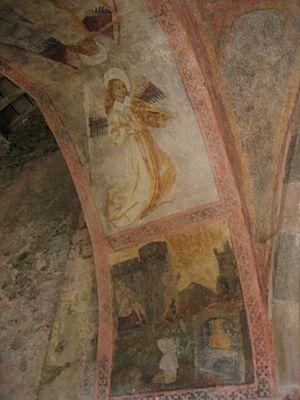
Peinture murale en l'église d'Audressein (Ariège-France): ange musicien jouant de la vielle médiévale à l'aide d'un archer.
Audressein est une commune française, située dans le département de l'Ariège en région Occitanie.